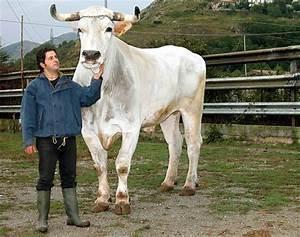
cow